Kaori Sakamoto

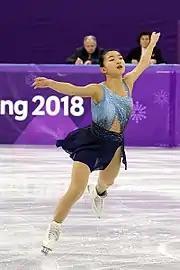
Sakamoto at the 2018 Winter Olympics

Sakamoto won the short program at the 2017–18 Japan Figure Skating Championships. In the free skate, she placed fourth and won the silver medal, her first senior national medal. Following the competition, the Japan Skating Federation named Sakamoto to Japan's team to the 2018 Winter Olympics, alongside Satoko Miyahara. Sakamoto was named in Japan's team to the 2018 Four Continents Championships with Miyahara and training-mate Mai Mihara. She was also selected as the first alternate for the 2018 World Championships, behind Miyahara and Wakaba Higuchi.